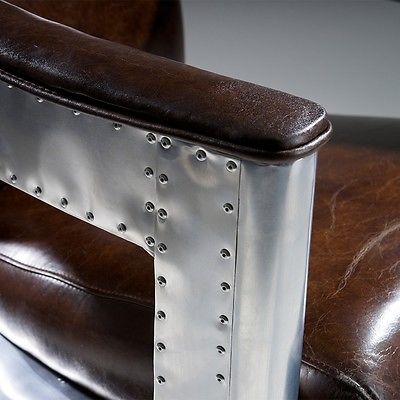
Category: chair